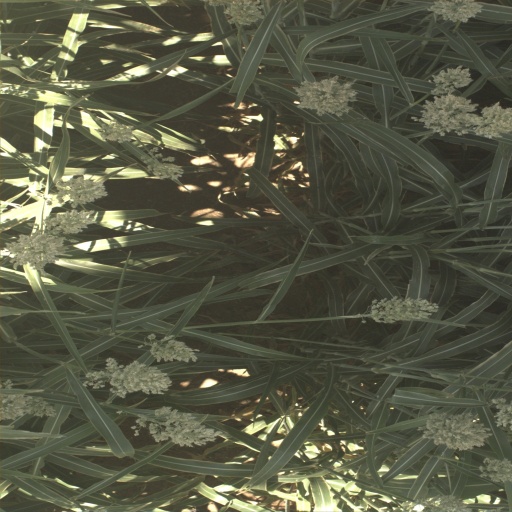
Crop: sorghum